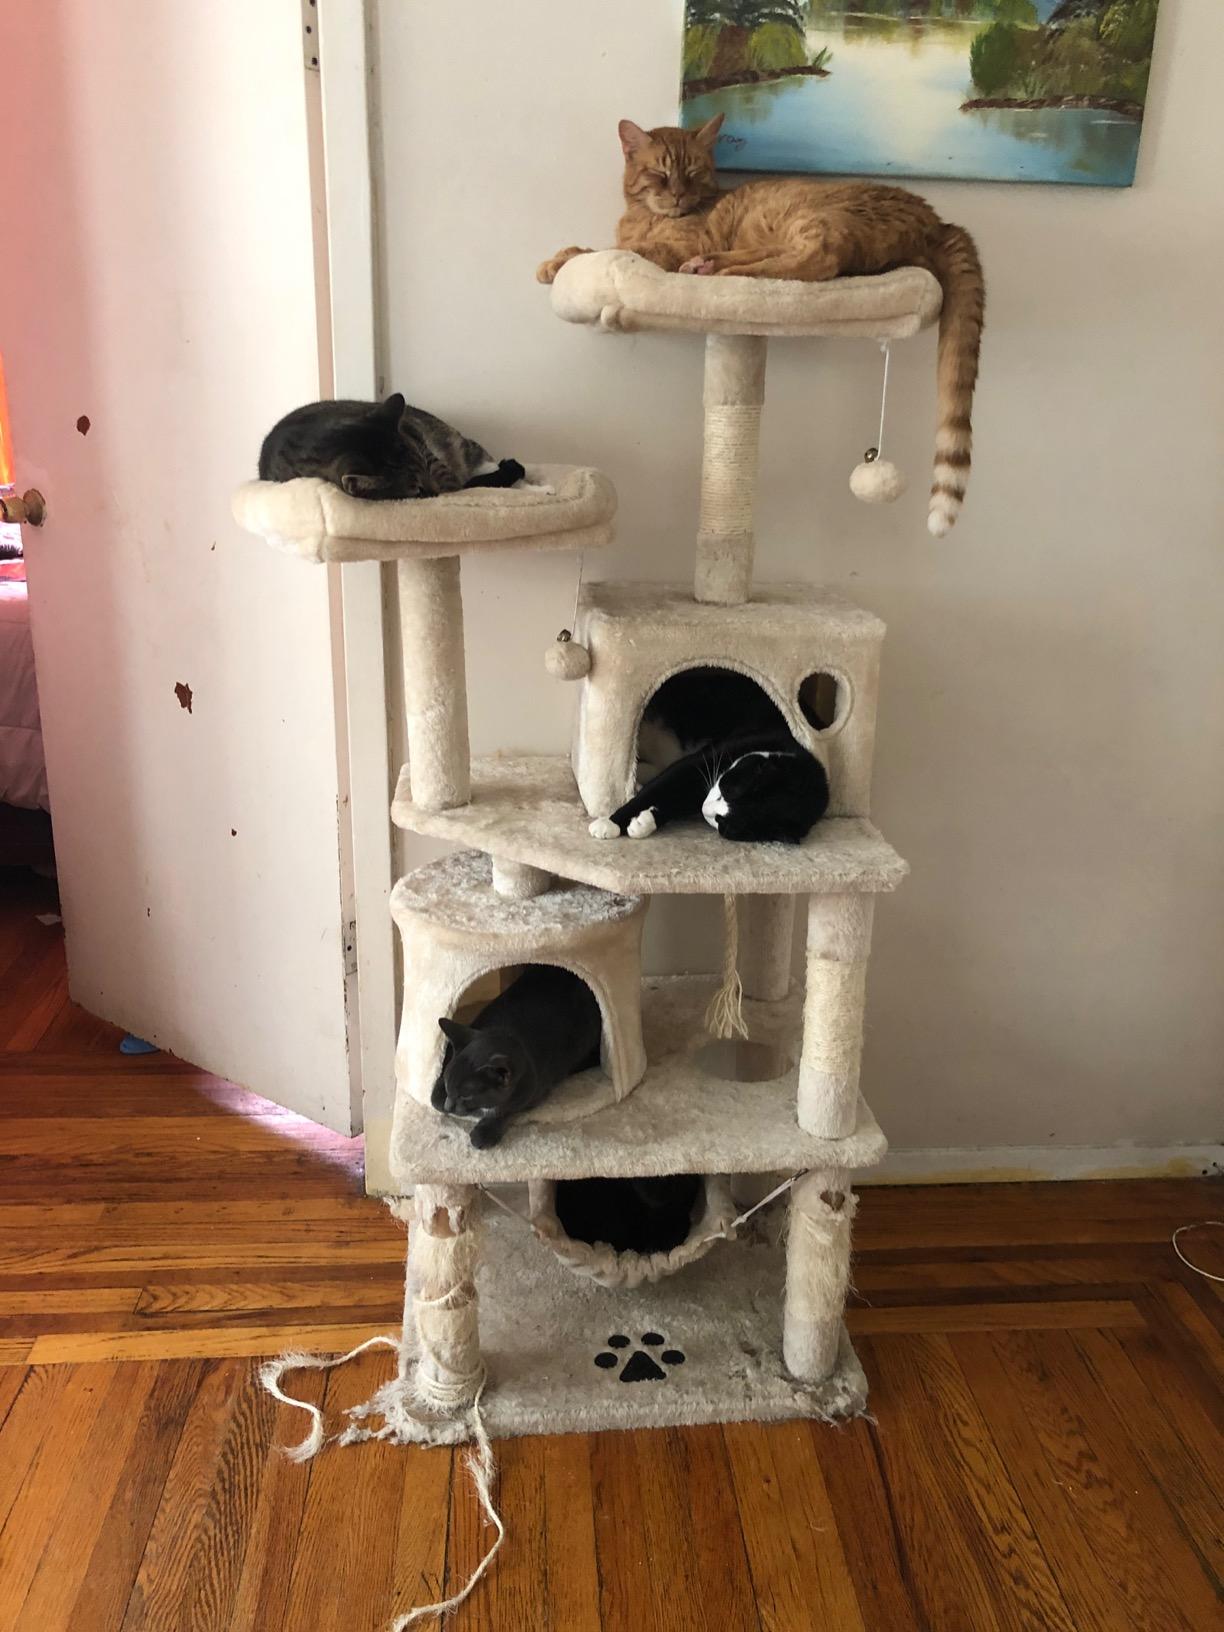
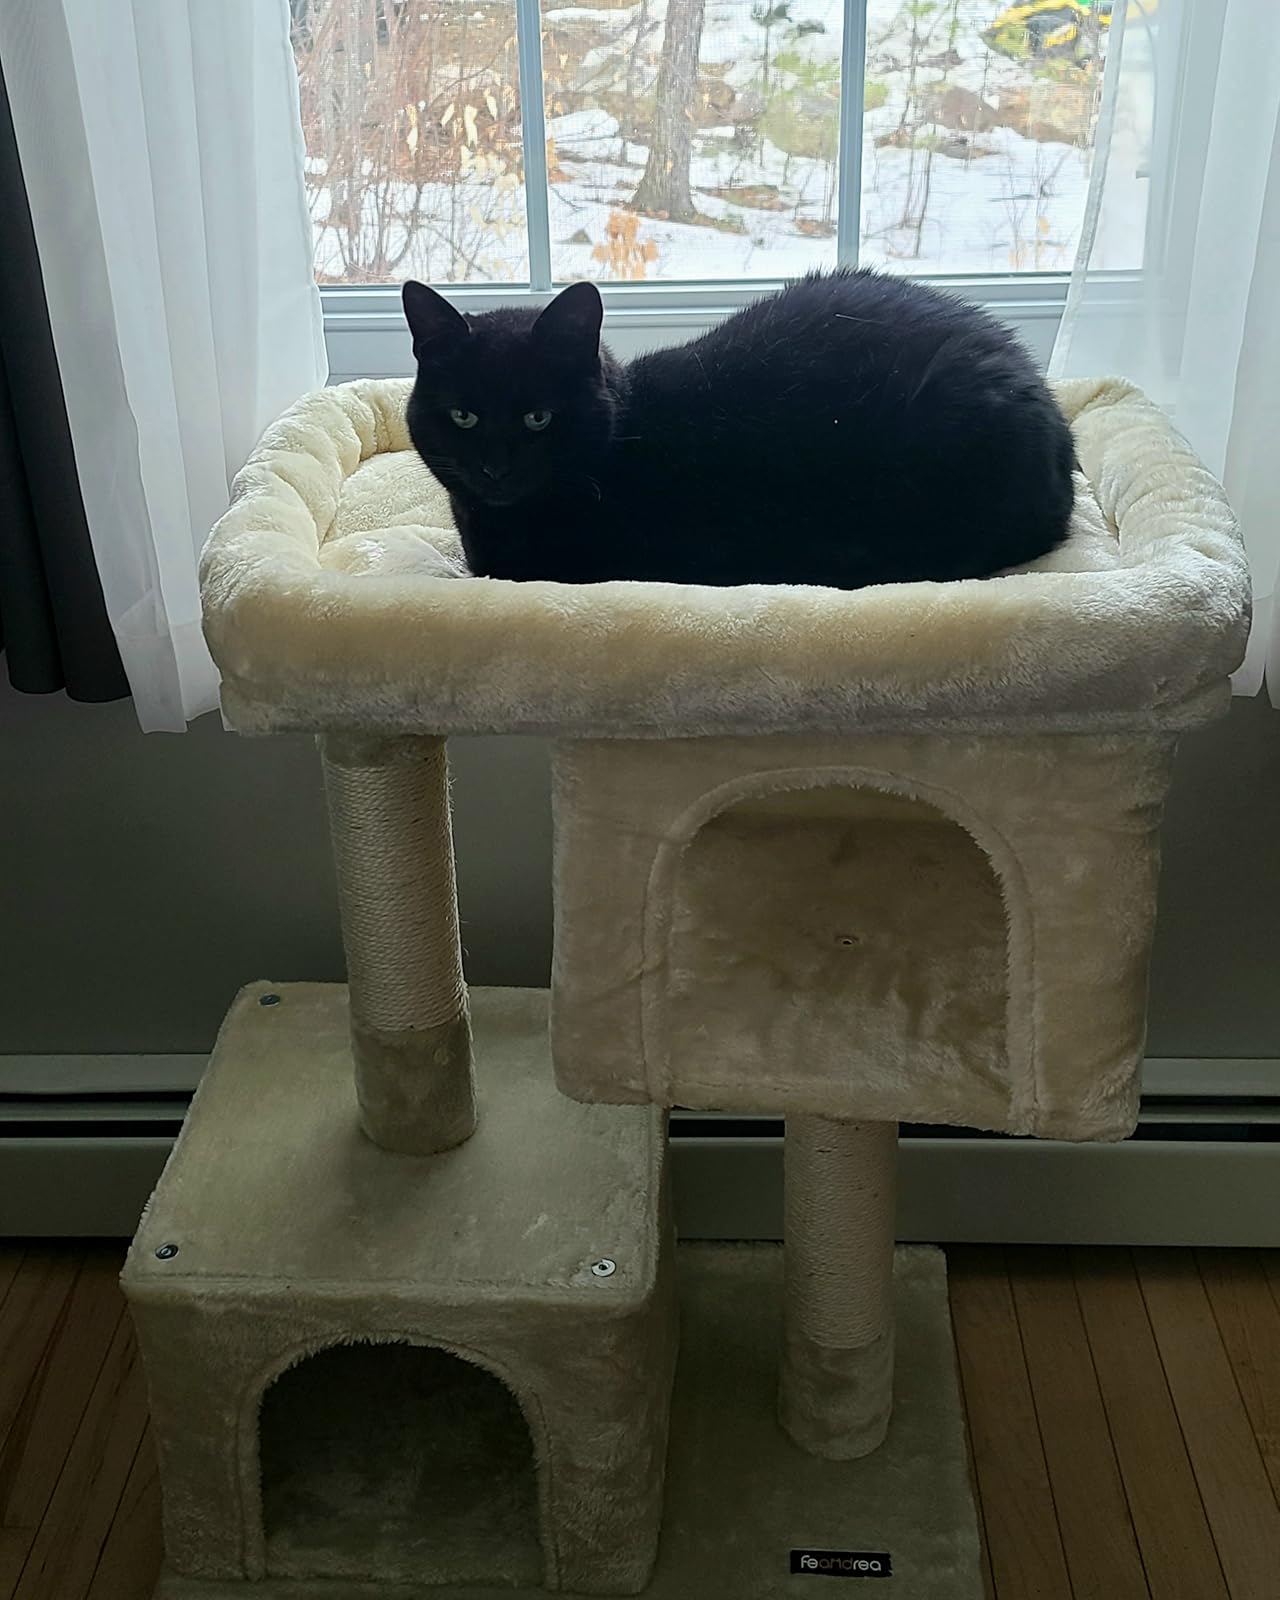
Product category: items_cat tree
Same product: no